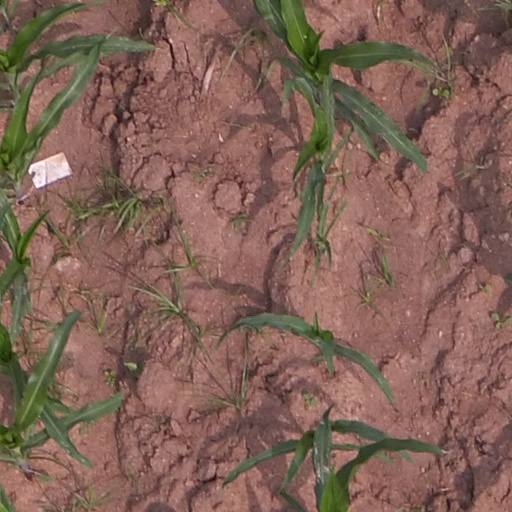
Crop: maize; corn